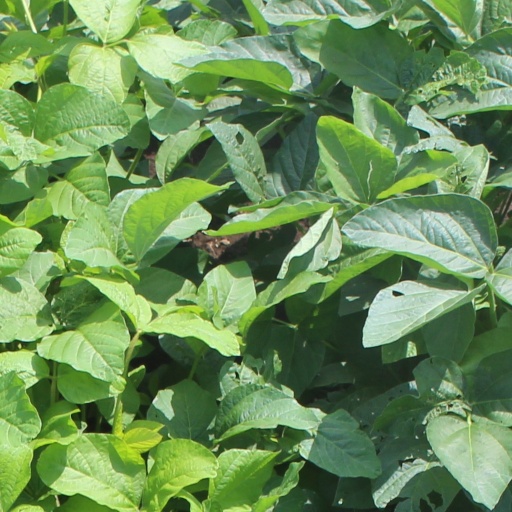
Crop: soybean